Rifle Brigade (The Prince Consort's Own)

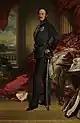
"Portrait of Prince Albert" by Franz Xaver Winterhalter, 1859. The Prince Consort is shown in the uniform of the Rifle Brigade.

In 1800, an "Experimental Corps of Riflemen", was raised by Colonel Coote Manningham and Lieutenant-Colonel the Hon. William Stewart, drawn from officers and other ranks from drafts of a variety of British regiments. The Corps differed in several regards from the line infantry of the British Army and most significantly were armed with the formidable Baker rifle. The rifle was remarkably accurate in an era when it was generally considered impractical for individual soldiers to aim at specific targets. Riflemen wore dark green jackets rather than the bright red coats of the British line infantry regiments of that time, close-fitting pantaloons rather than breeches, black facings and black belts rather than white and a green plume on their "stovepipe shakoes".